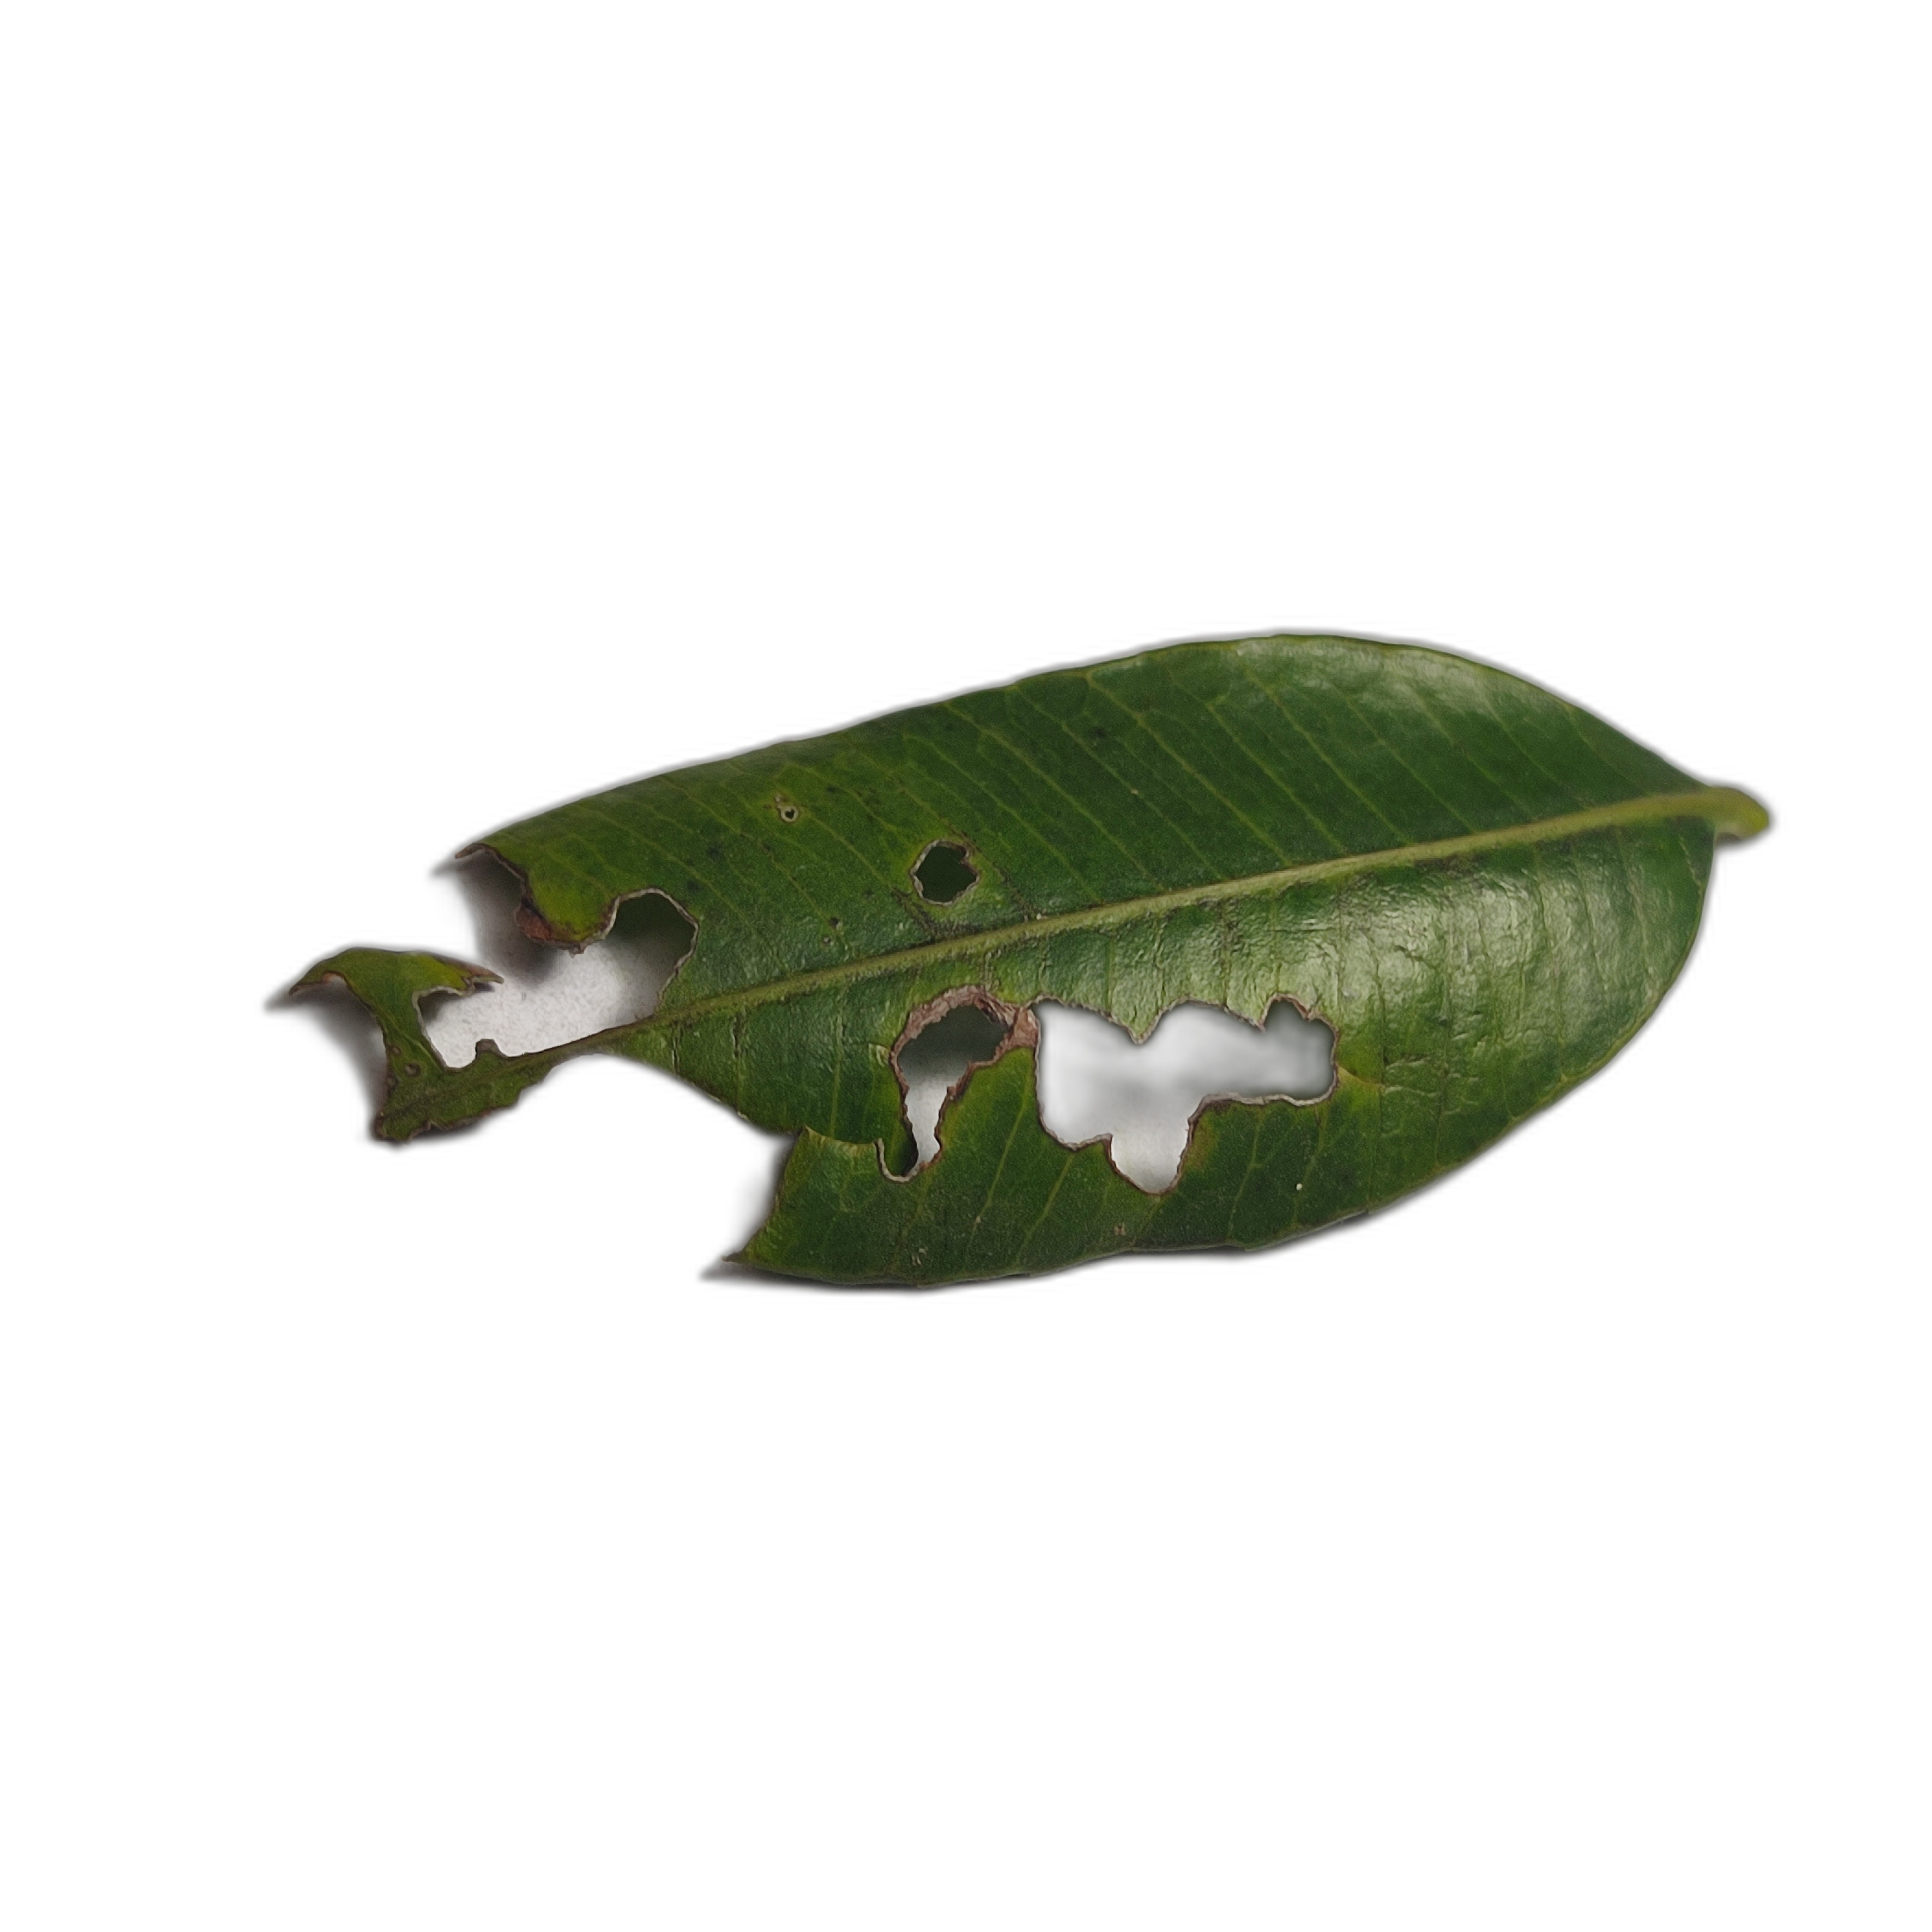
Label: not_healthy